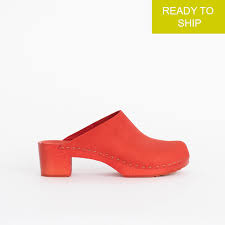
Label: Clog